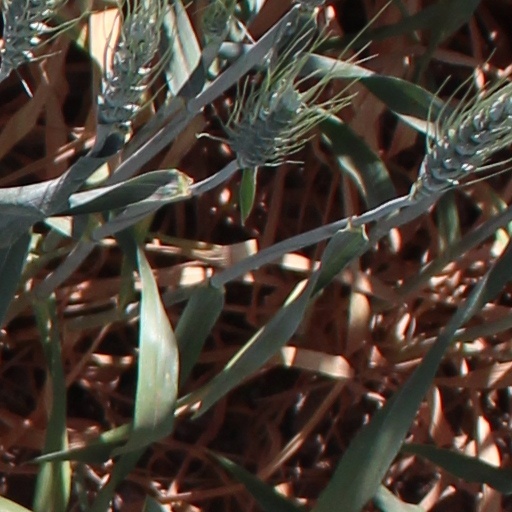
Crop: wheat